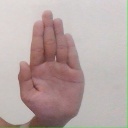
अक्षर: ध